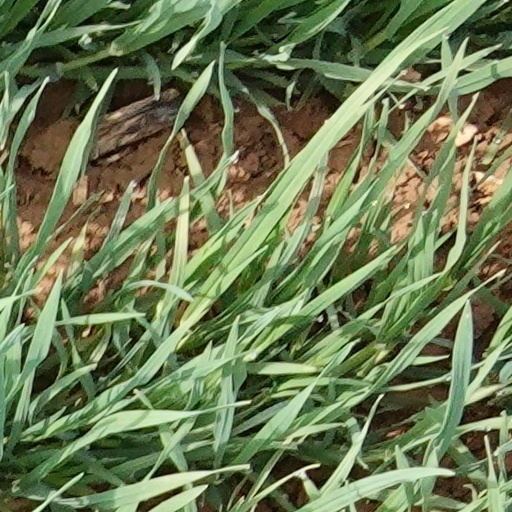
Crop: wheat